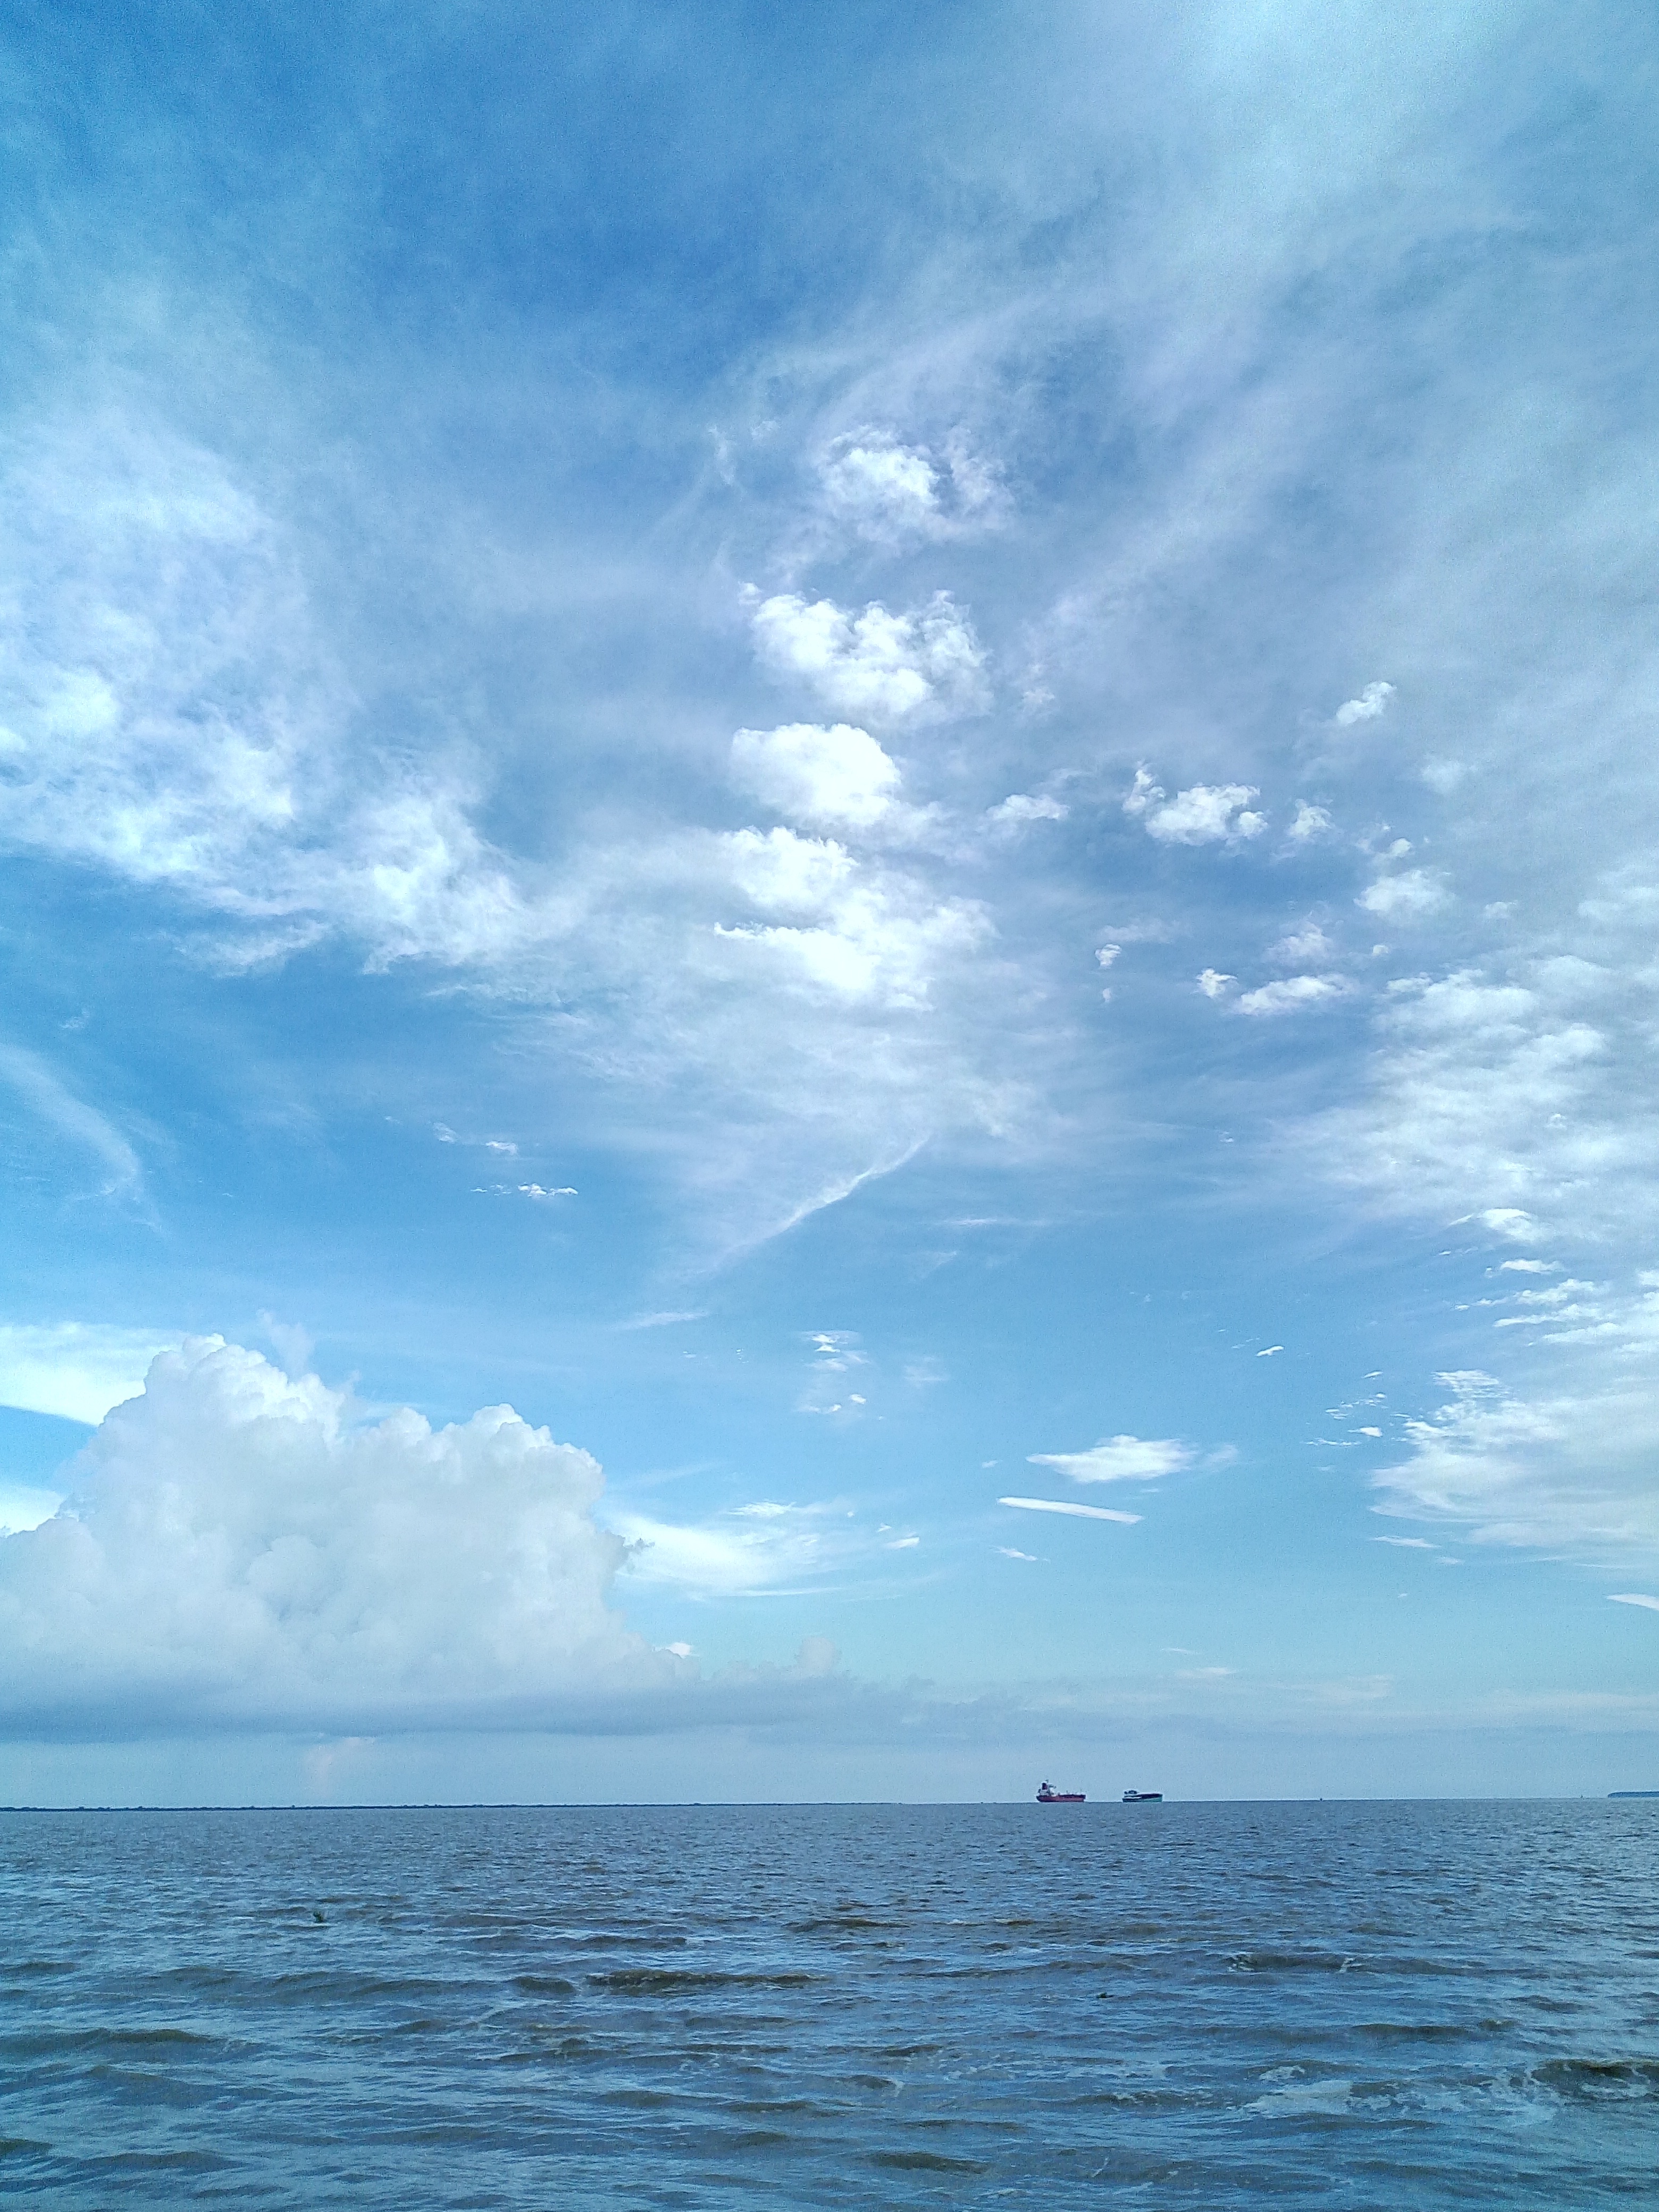
beach, sea, coast, ocean, horizon, cloud, sky, sunlight, shore, wave, dusk, reflection, bay, body of water, meteorological phenomenon, wind wave